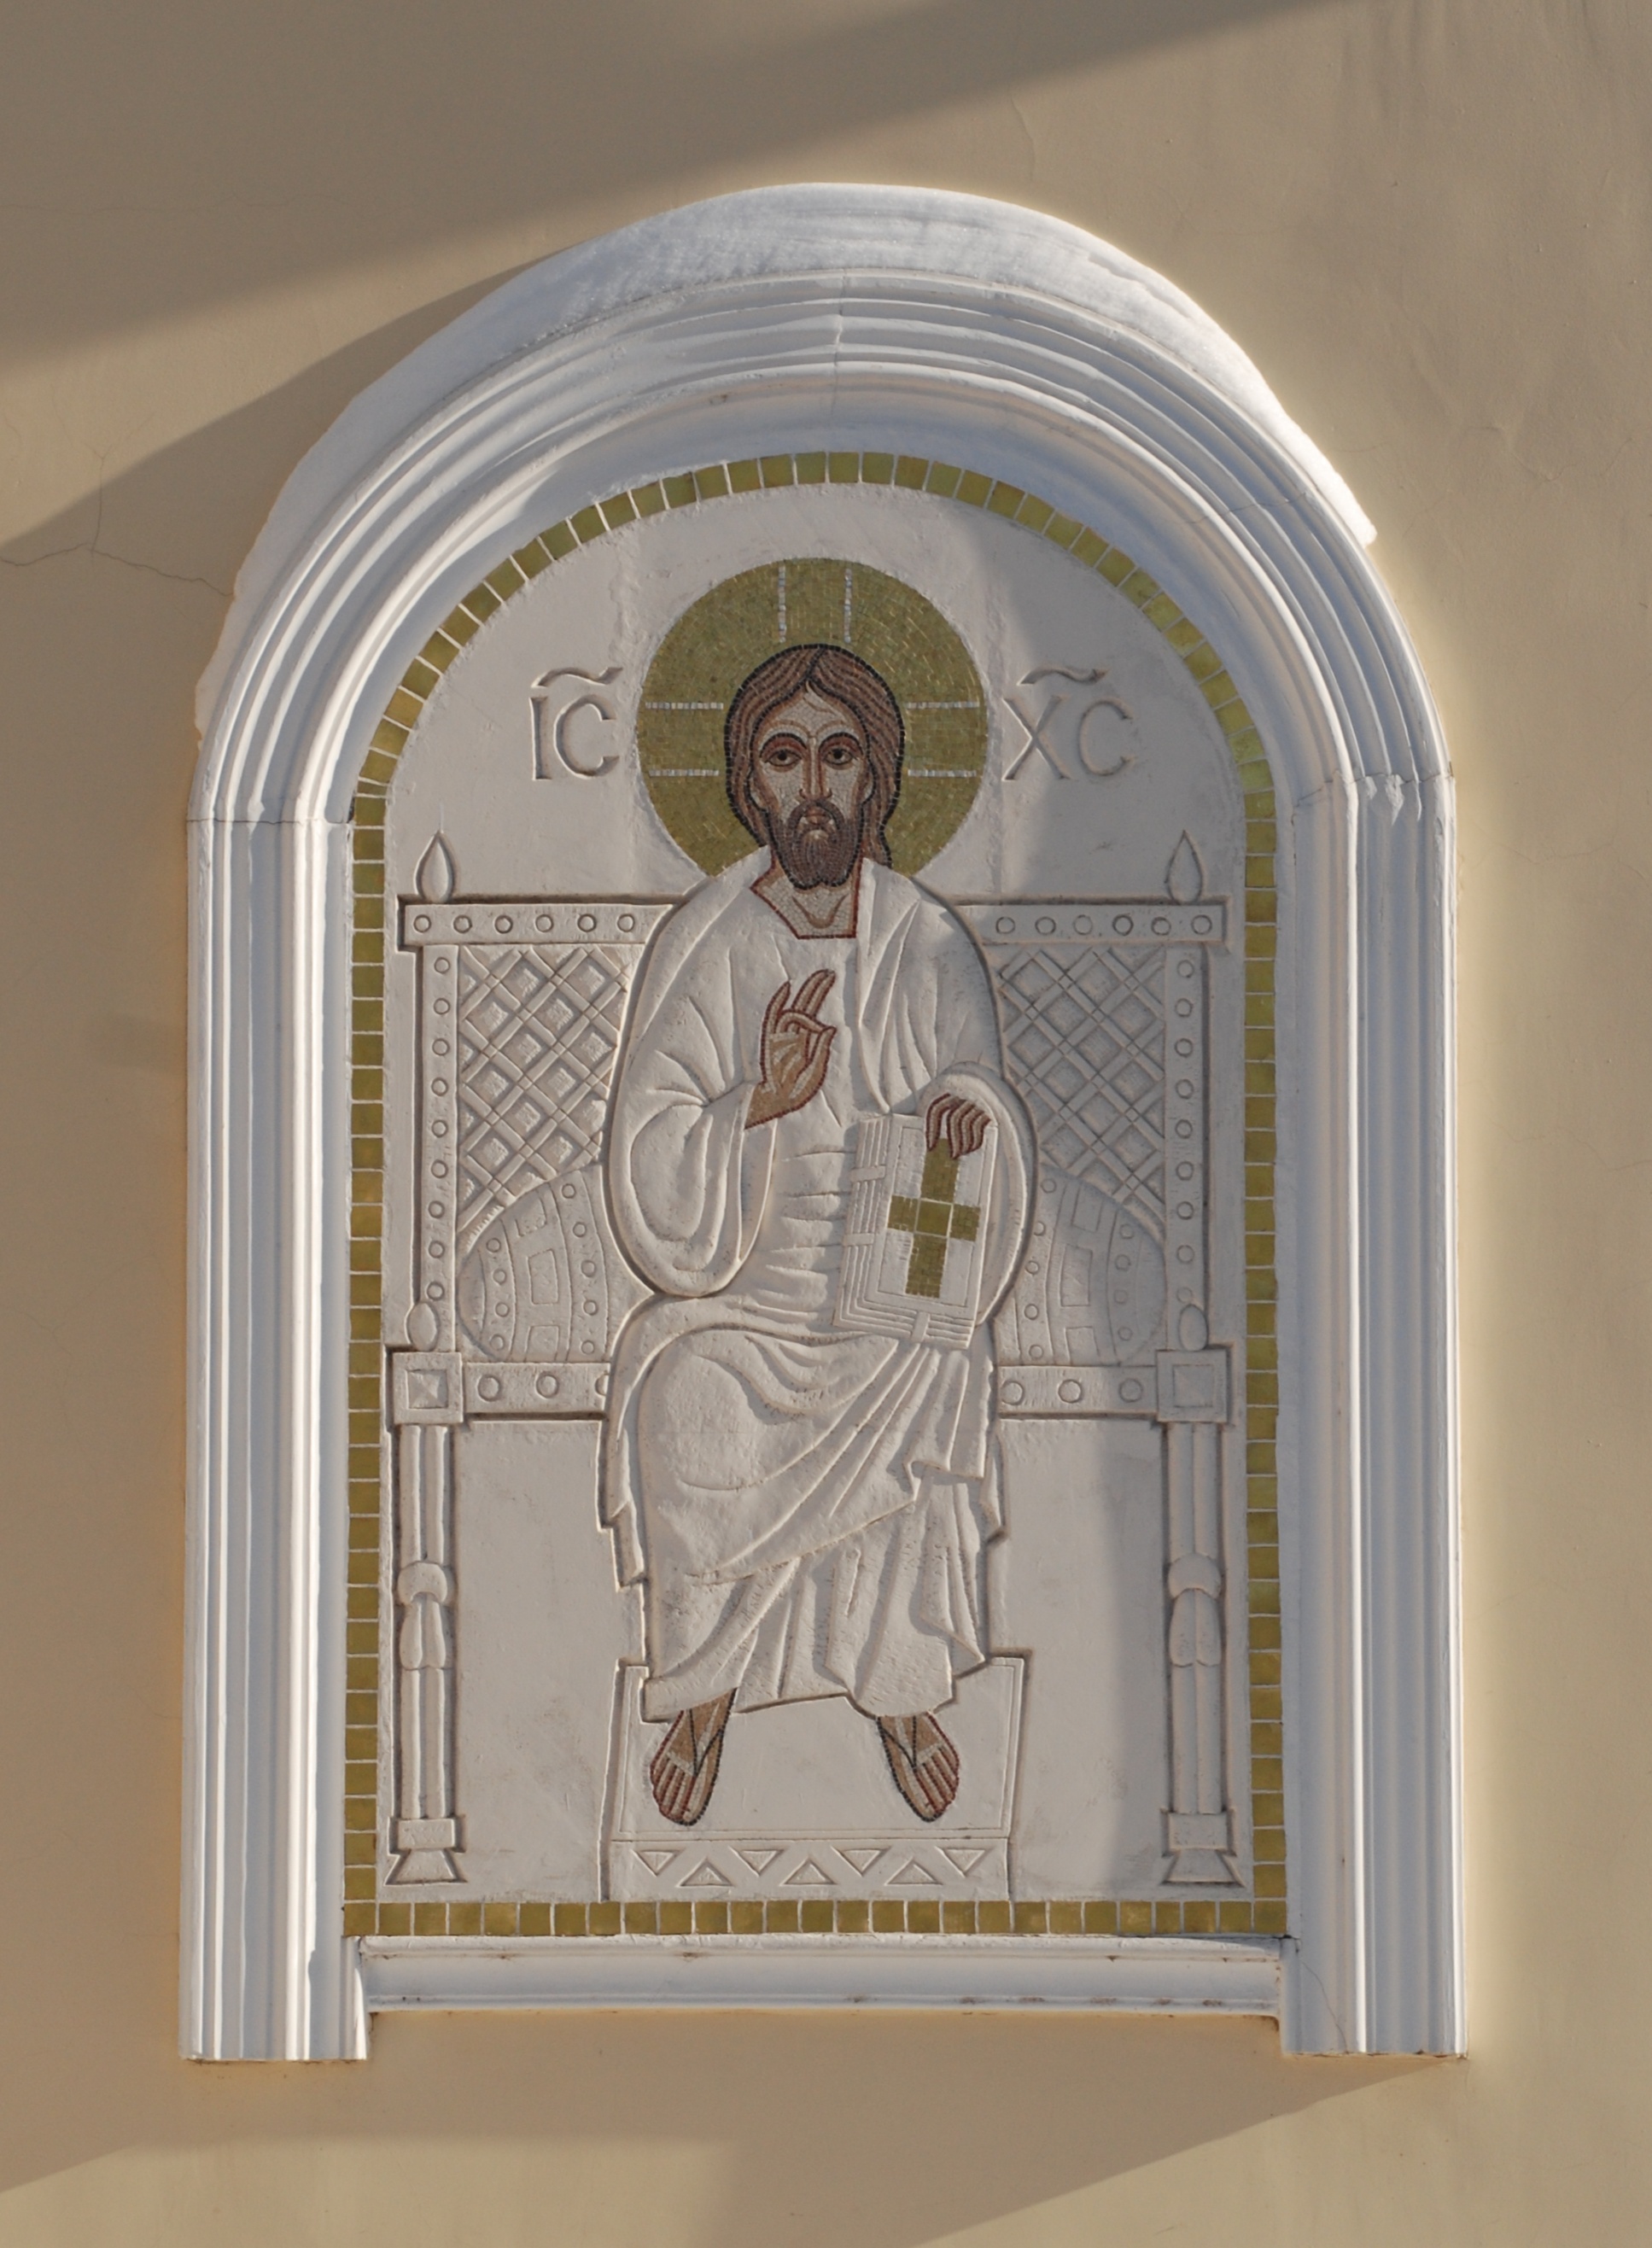
city, cityscape, nikon, art, sketch, drawing, picture frame, russia, d80, cityscapes, shape, nikond80, moscowregion, podolsk